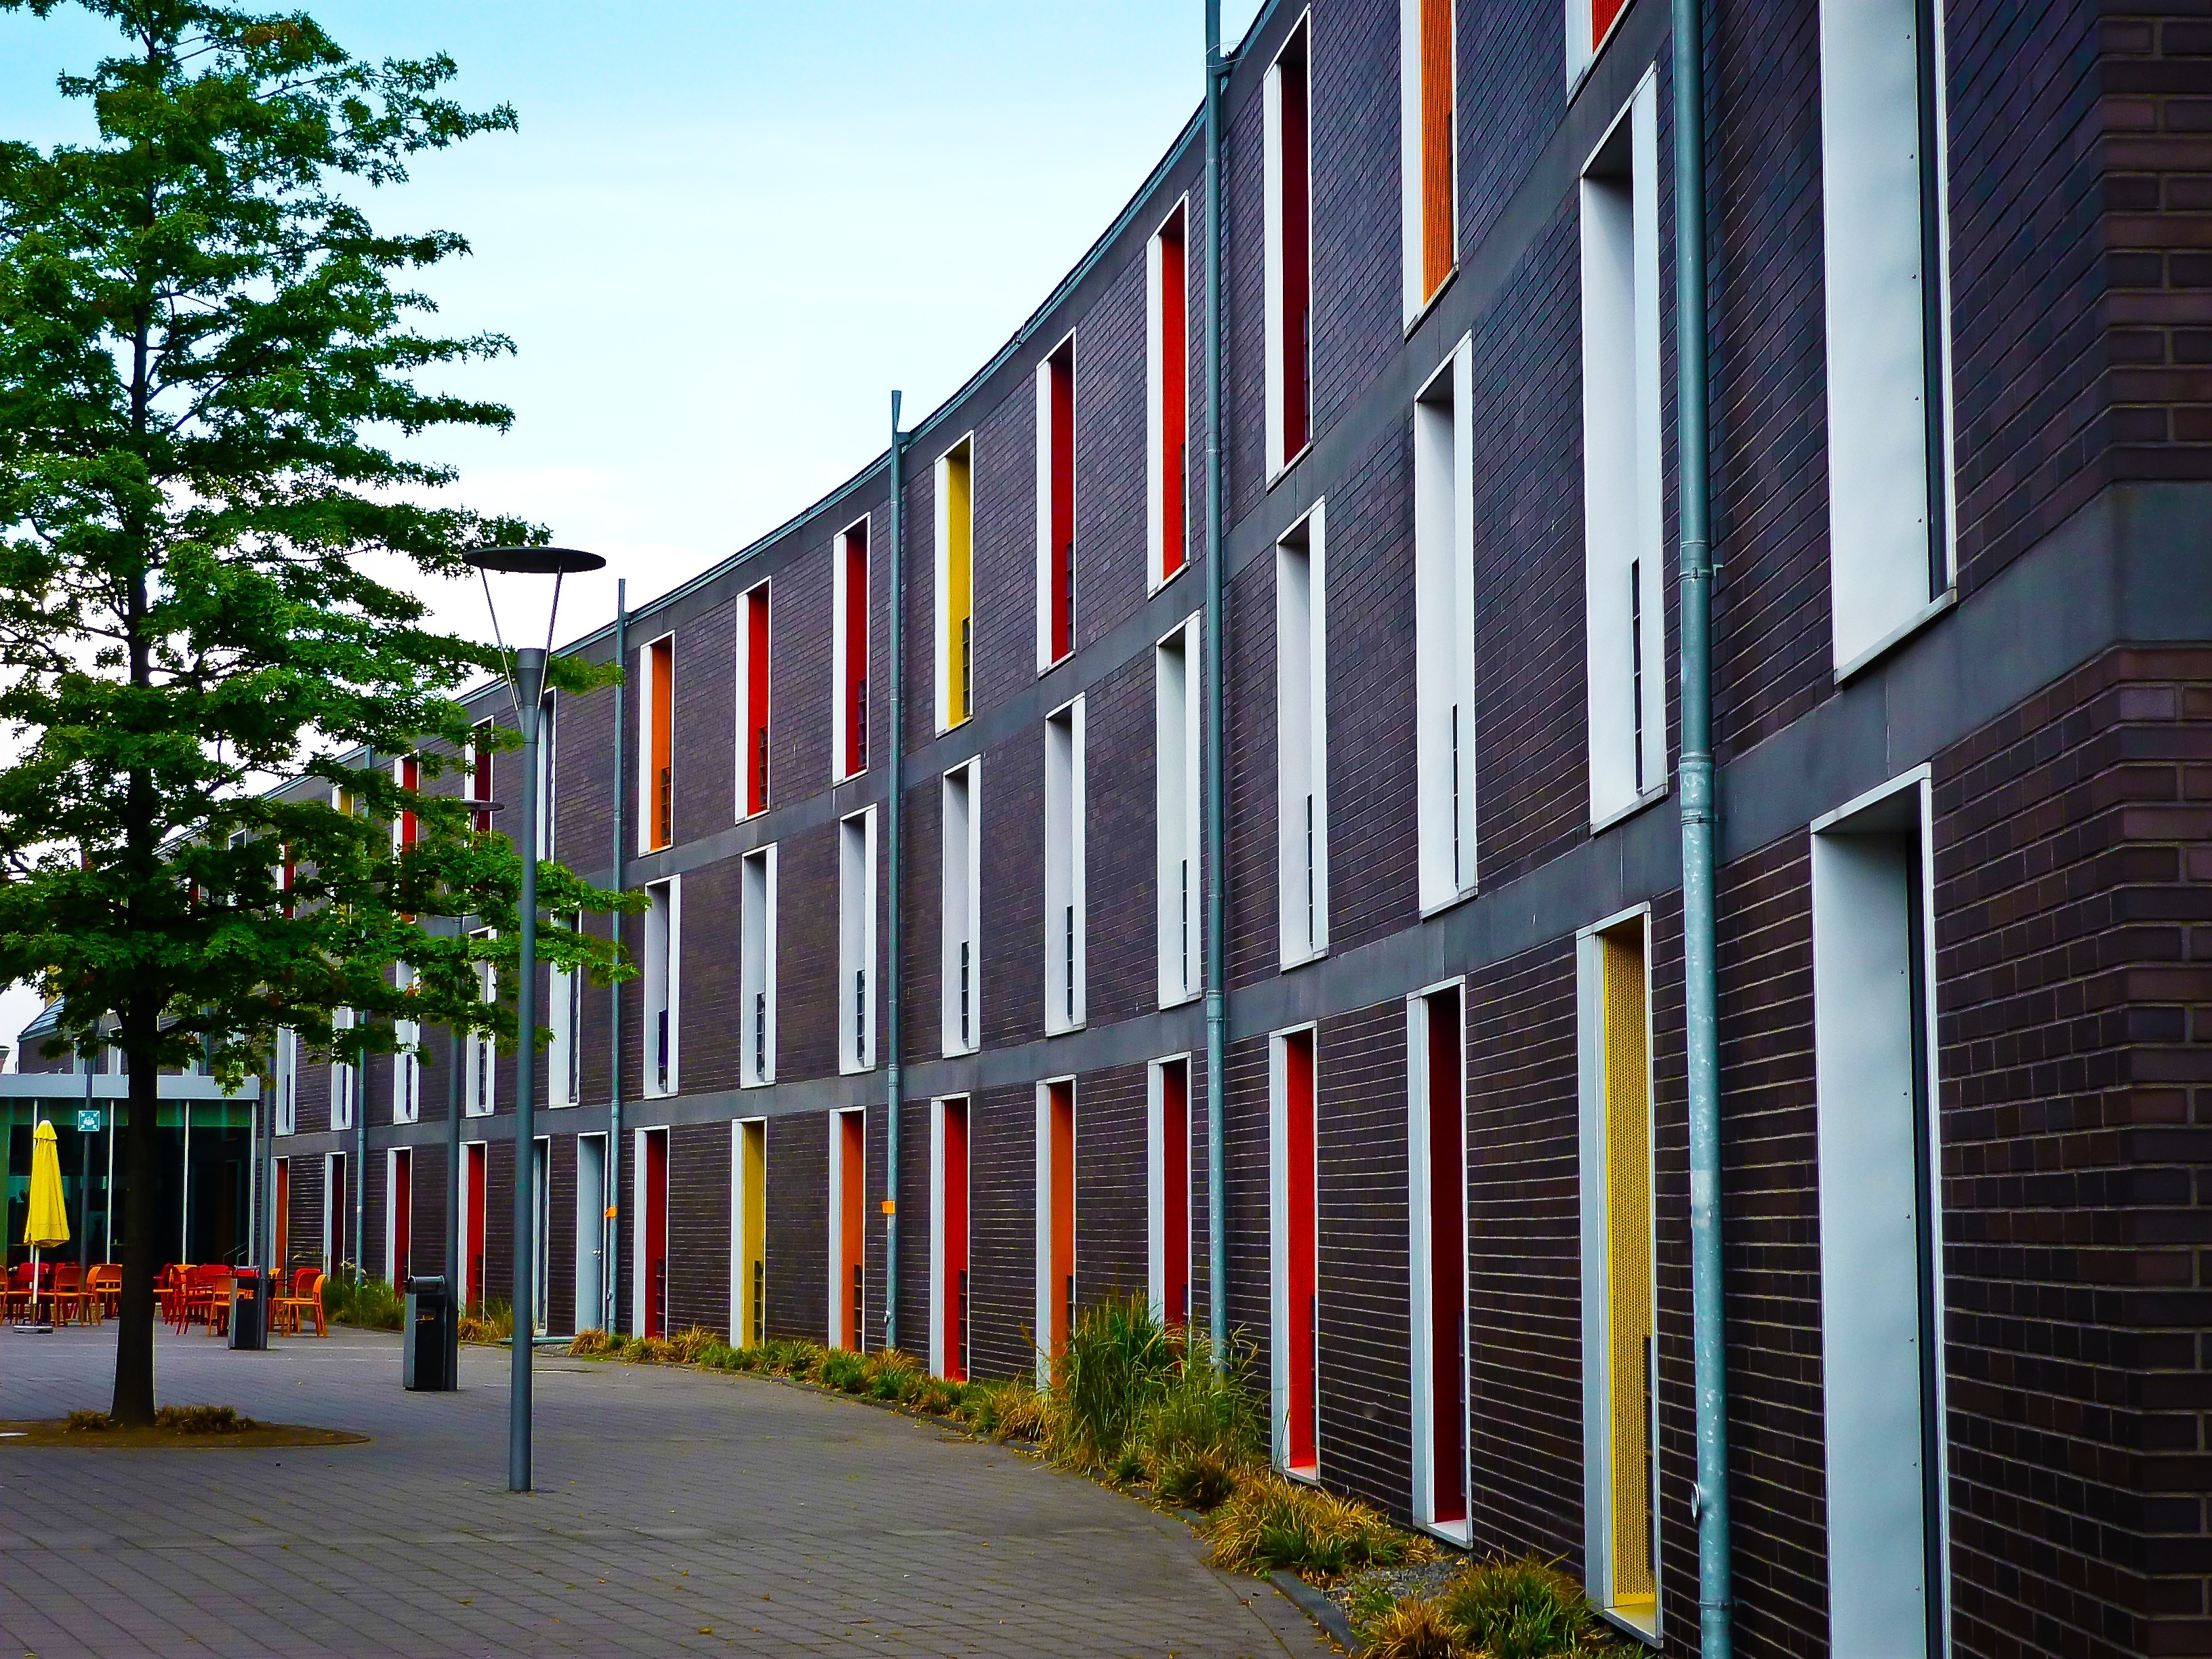
architecture, house, window, building, city, downtown, facade, modern, tower block, headquarters, condominium, neighbourhood, urban area, residential area, human settlement, metropolitan area